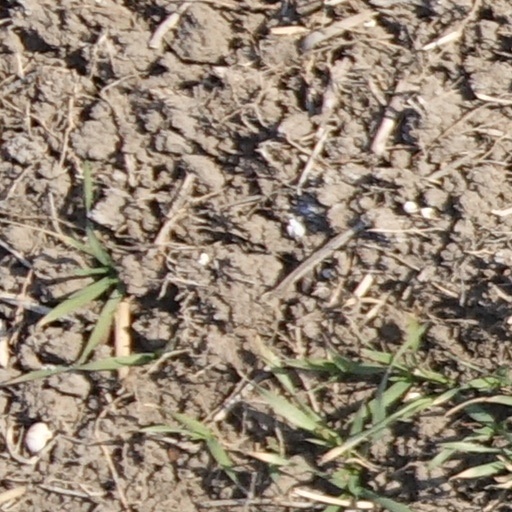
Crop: wheat